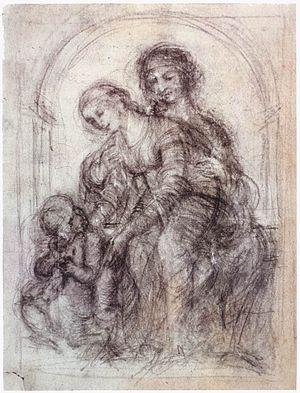
La Sainte Anne, la Vierge et l'Enfant Jésus est un carton qui aurait été réalisé par Léonard de Vinci dans le cadre de la création d'une « Sainte Anne trinitaire » et qui est désormais considéré comme perdu. Il est connu à travers un courrier écrit le 3 avril 1501 par Fra Pietro Novellara, envoyé d'Isabelle d'Este auprès du peintre. Pour cette raison, il est parfois appelé « carton de Fra Pietro ». Bien qu'encore hypothétique, son existence semble confirmée par des tableaux de Raffaello et Andrea Piccinelli qui en seraient issus, ainsi que par diverses études crayonnées.